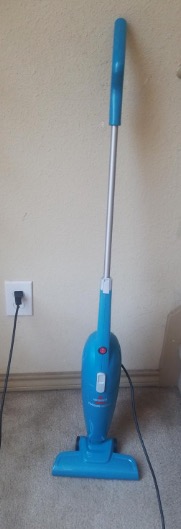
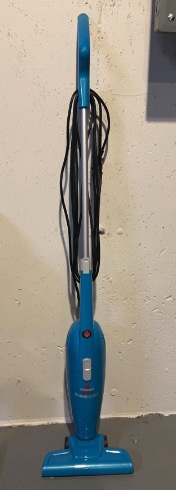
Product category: items_vacuum
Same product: yes